Anemonoides quinquefolia

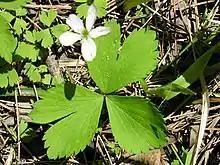
The leaf has three leaflets, but appears to have five.

"Anemonoides quinquefolia" is a perennial herbaceous plant with a horizontal underground rhizome thick. There are two distinct leaf forms: stem leaves and a basal leaf. The flowering stem (which includes the stem leaves) and the basal leaf emanate from the same base point on the rhizome, but since the rhizome is underground, this gives the appearance of two distinct plants, one flowering and one nonflowering. The flowering stem emerges first (if at all), followed by the basal leaf once the plant has flowered.